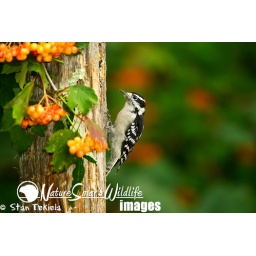
Downy Woodpecker (Picoides pubescens) adult male on log with orange berries, taken in Eden Prairie, MN in the wild